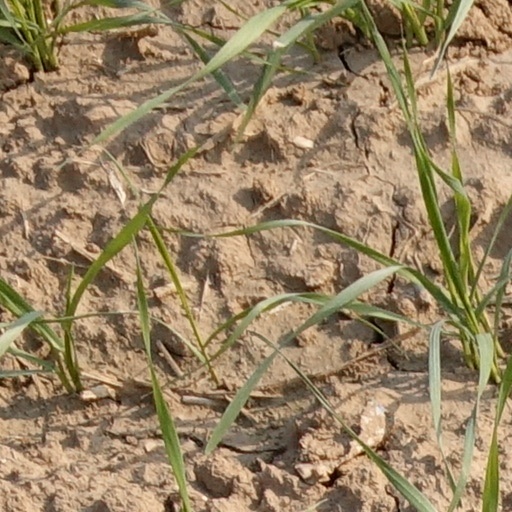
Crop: wheat